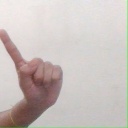
अक्षर: ए